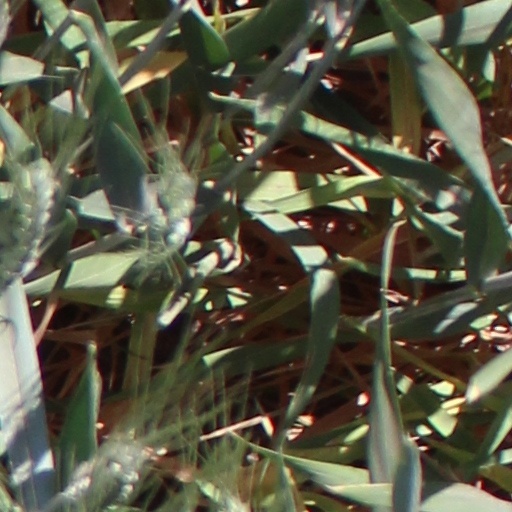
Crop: wheat